Describe the emotion expressed in this image:  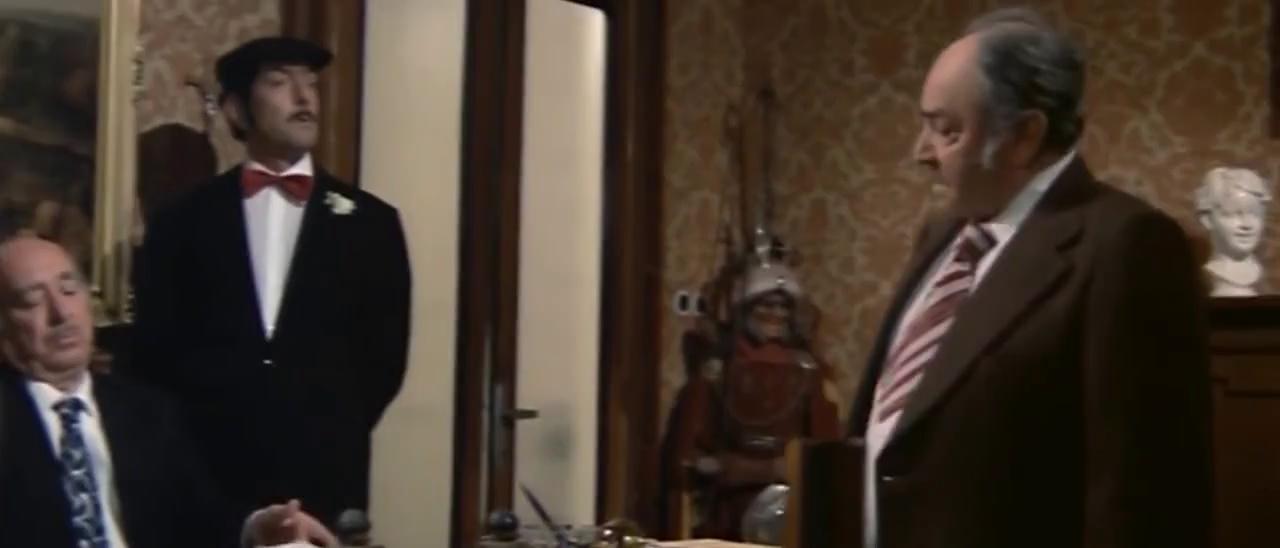
This person displays Suffering, valence and arousal with low intensity.